New Age Outlaws

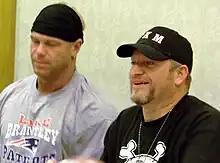
The Voodoo Kin Mafia (Kip, left, and B.G., right) at TNA Lockdown Interaction in 2007

After a November 11 house show in Connecticut (where World Wrestling Entertainment (WWE) is based) was canceled, TNA filmed a vignette at WWE headquarters featuring the James Gang discussing the show cancellation, posting it on their website two days later. This vignette was followed with a promo on the November 16 "Impact!", during which they announced that they had been given "creative control", and were changing their name to the Voodoo Kin Mafia (VKM for short, a play on Vince McMahon's initials) and declaring "war" on WWE. During the "war" they called out the revived D-Generation X (DX), calling it a "failure" and stated that the original run was saved by their insertion as The New Age Outlaws in 1998. During their matches and promos on TNA television they continually included references to DX, including use of their signature taunts and maneuvers. Soon a series of vignettes began airing on "Impact!" with B.G. and Kip in and around Stamford, Connecticut, calling out Paul Levesque, Michael Hickenbottom, and Vince McMahon. During the vignettes they said they were trying to get a cease and desist letter signed and get WWE to stop using the DX name. The vignettes were notable for using the same style of humor as the original DX while running down the revived DX for doing the same thing.